183rd Rifle Division

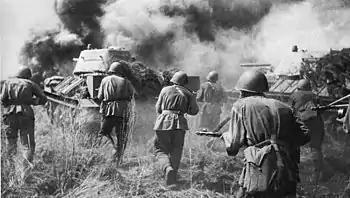
Soviet troops of Voronezh Front counterattacking behind T-34 tanks at Prokhorovka, July 12, 1943

Sazhinov further stated that after an eighth attack late in the day German tanks had driven a wedge deep into the 227th's positions along the railroad embankment. In a ninth attack several vehicles reached the regimental command post, cutting communications to the battalions and companies, and forcing the observation post to be abandoned. Sazhinov's chief of staff, Cpt. A. P. Sokolov, and other staff officers were able to quickly withdraw to a new post after dark, restore communications and control, pull units back where necessary, and make the regiment combat effective again despite significant losses. The commander of the 285th Regiment, Maj. A. K. Karpov, was forced to combine his 1st and 2nd Battalions into a composite battalion due to the losses over the previous days. By midnight the heavy fighting had subsided. Late in the day the III Panzer Corps had penetrated the boundary between 48th Corps and the 35th Guards Rifle Corps, which was also part of 69th Army. At dawn on July 12 the 6th Panzer Division captured the villages of Rzhavets, Vypolzovka and Ryndinka, threatening 48th Corps with partial encirclement. Meanwhile, after a long approach march, the leading brigades of 5th Guards Tank Army's 18th and 29th Tank Corps were closing on the positions of II SS Corps just south of Prokhorovka.